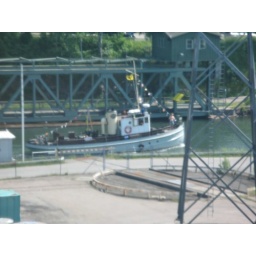
cable car over the river